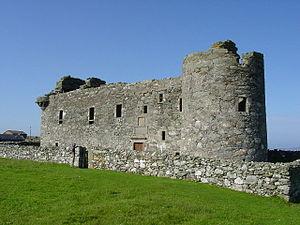
Cette liste recense les principaux châteaux du council area des Shetland en Écosse.